Orpheus in the Underworld

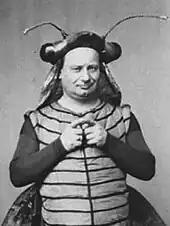
Jupiter transformed into a fly – Désiré, in the 1858 production

Eurydice is being kept locked up by Pluton, and is finding life very tedious. Her gaoler is a dull-witted tippler by the name of John Styx. Before he died, he was King of Boeotia (a region of Greece that Aristophanes made synonymous with country bumpkins), and he sings Eurydice a doleful lament for his lost kingship.